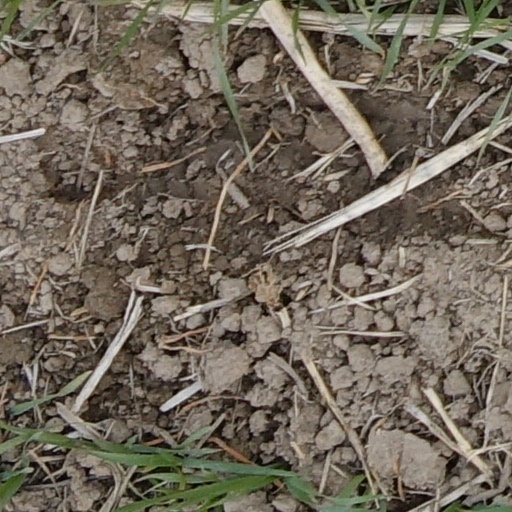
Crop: wheat